Mark Gerretsen

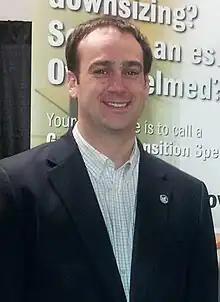
Gerretsen as Mayor of Kingston, 2014.

Mark Gerretsen (born June 5, 1975) is a Canadian politician who is the Member of Parliament for Kingston and the Islands as a member of the Liberal Party of Canada. He was first elected in the 2015 federal election, and re-elected in 2019, 2021 and 2025. He currently serves on the Standing Committee for Procedure and House Affairs and is the former Chair of the Ontario Liberal Caucus.